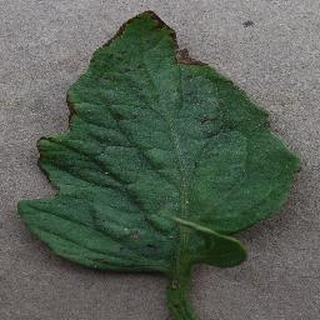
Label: tomato_bacterial_spot